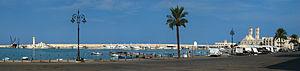
Molfetta, Pouilles, Italie. Le Duomo Vecchio peut s'apercevoir sur la droite.
Molfetta est une ville d'environ 59 400 habitants située dans la ville métropolitaine de Bari dans les Pouilles en Italie méridionale.